The Herbalist's Manual

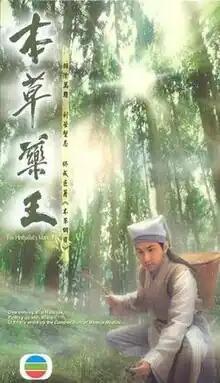
Poster

The Herbalist's Manual is a Hong Kong television series released overseas in May 2005 and broadcast on TVB Jade channel in November 2005.